Kevin Carter (American football)

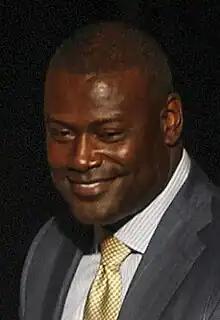
Carter in 2015

Kevin Louis Carter (born September 21, 1973) is an American former professional football player who was a defensive end in the National Football League (NFL) for 14 seasons in the 1990s and 2000s. Carter played college football for the Florida Gators, earning All-American honors. A first-round pick in the 1995 NFL draft, he played in the NFL for the St. Louis Rams, Tennessee Titans, Miami Dolphins, and Tampa Bay Buccaneers.